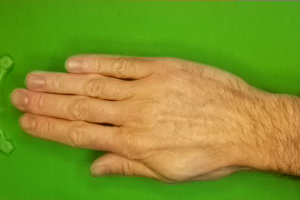
Label: paper